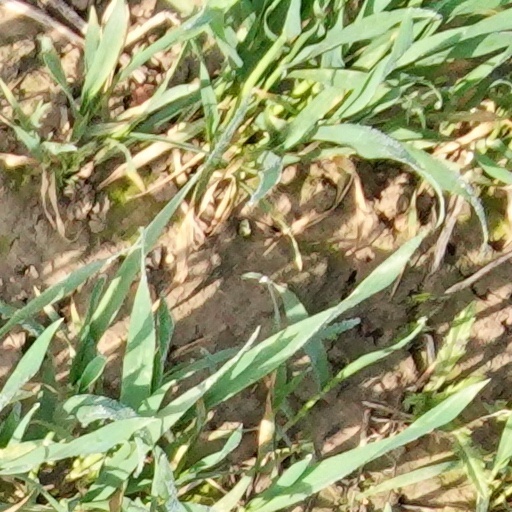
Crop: wheat